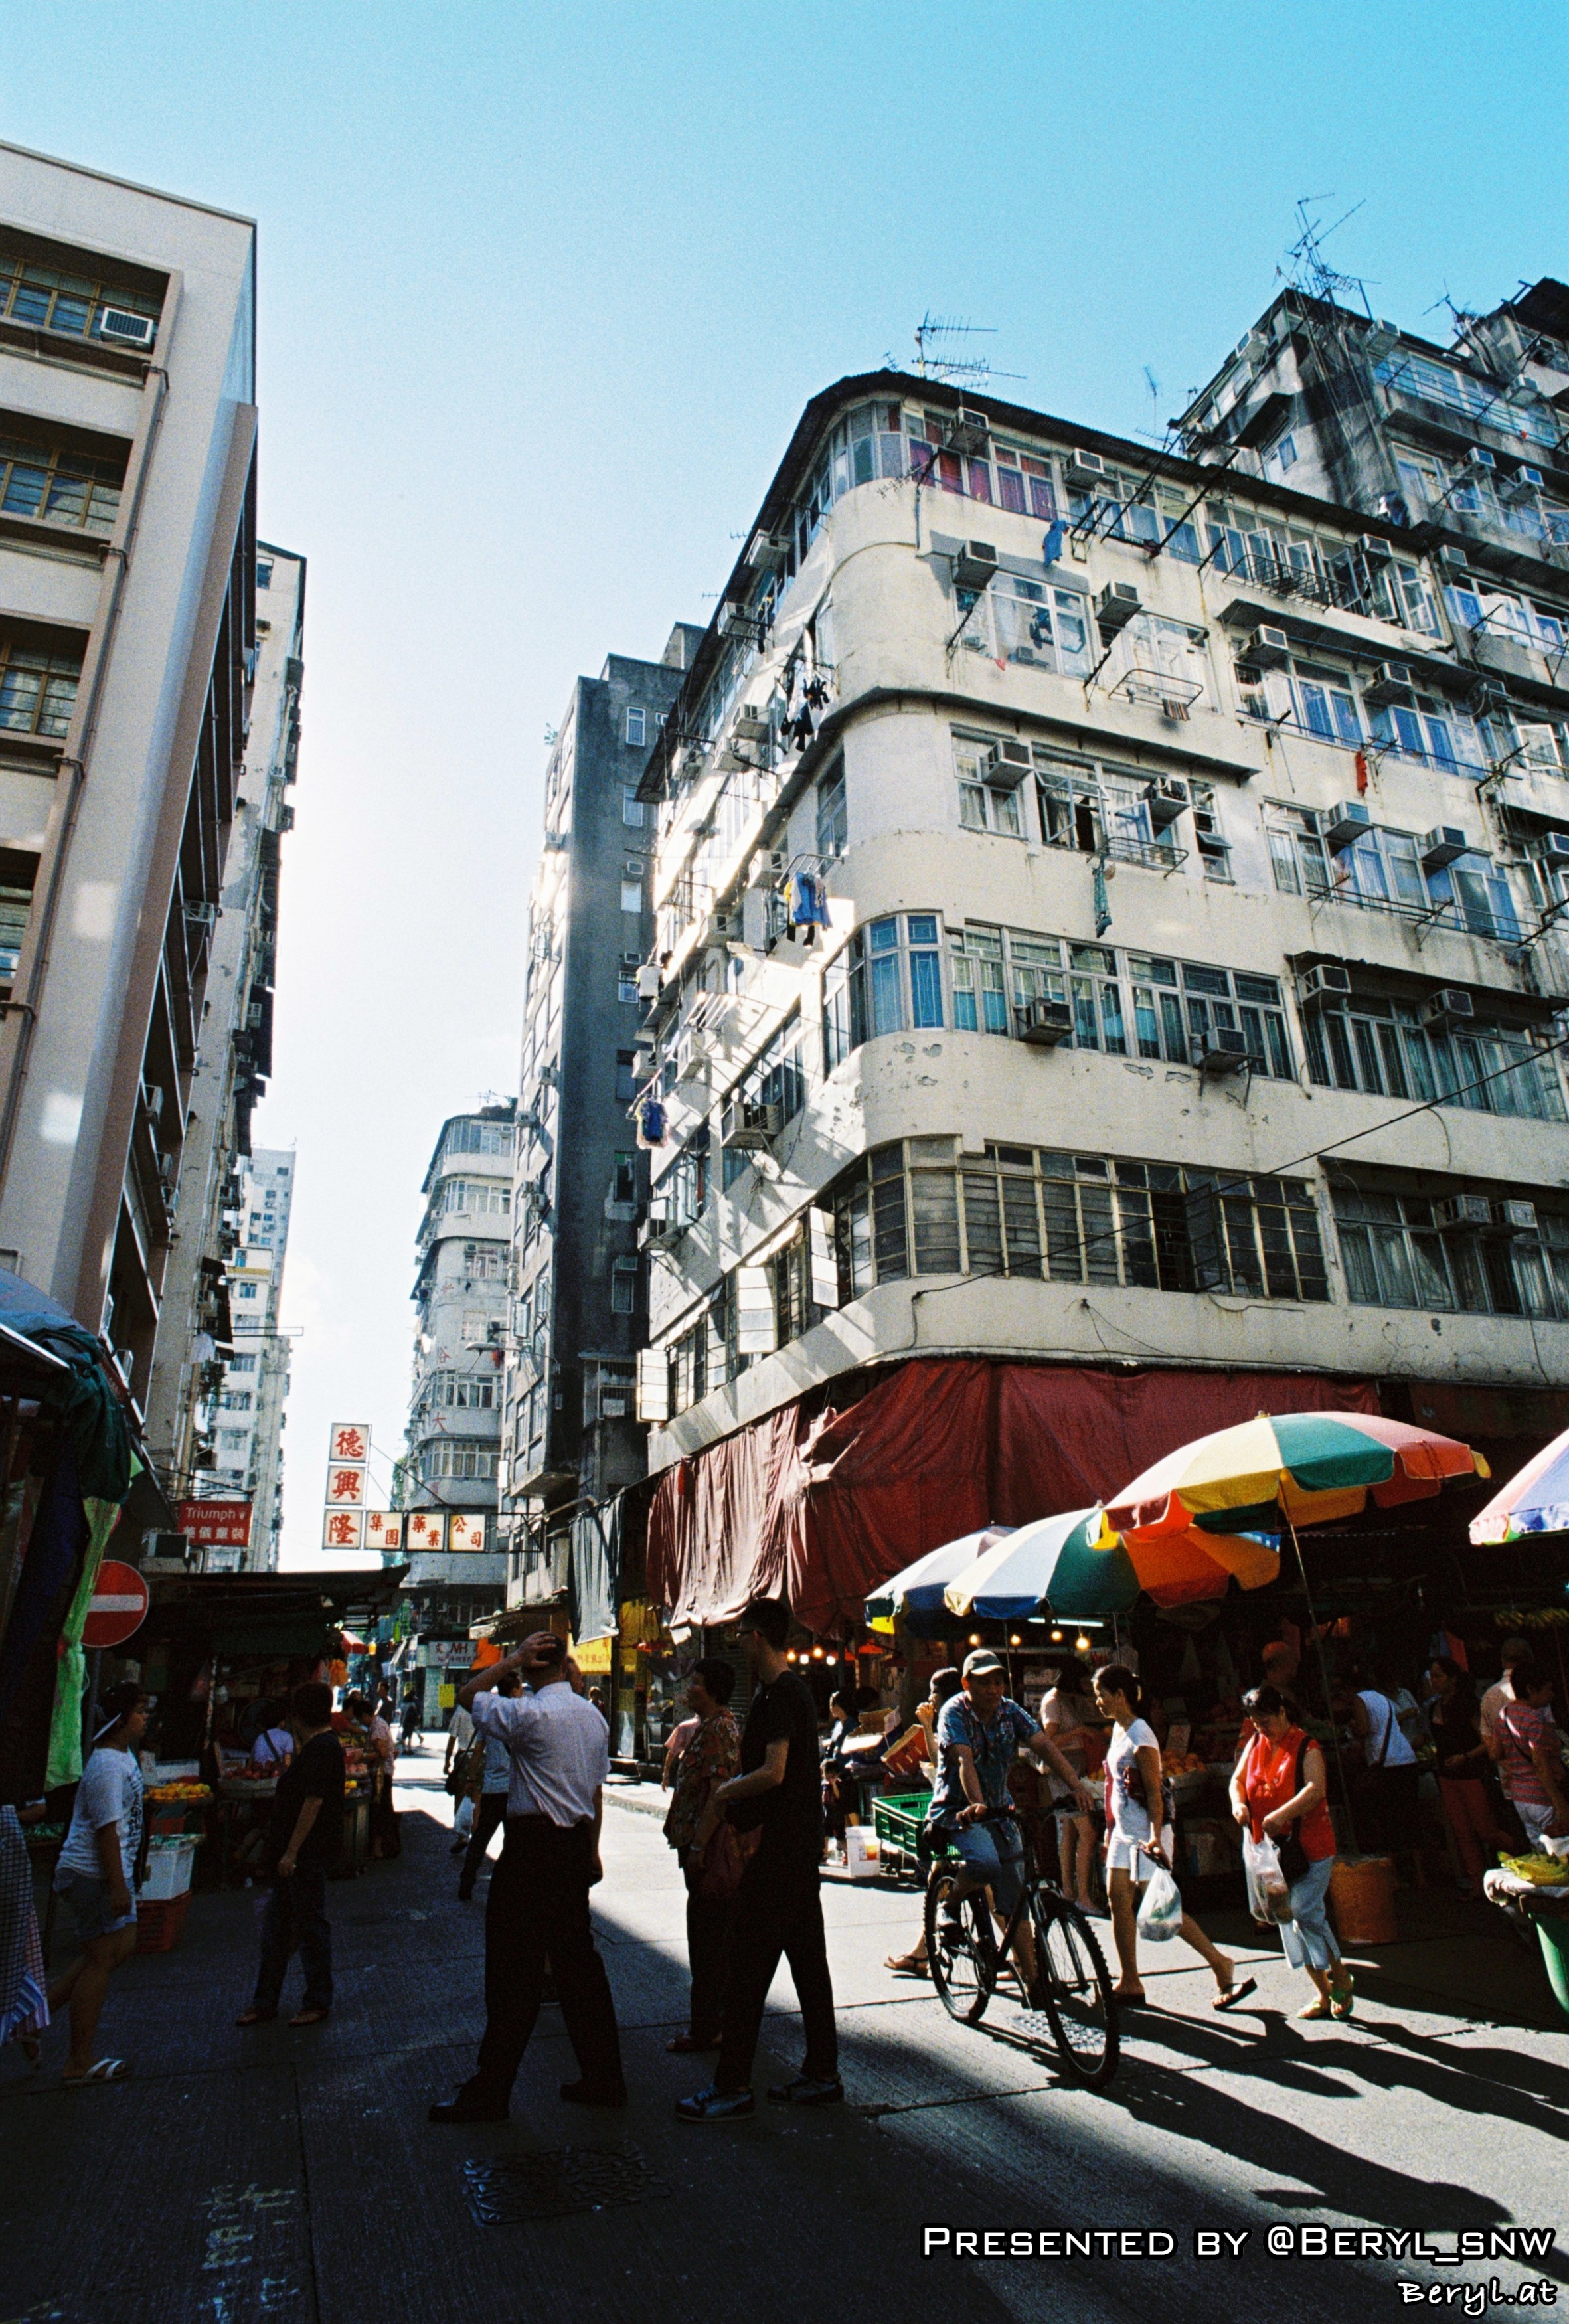
sea, ocean, pedestrian, sky, road, street, town, city, film, crowd, cityscape, downtown, analog, island, blue, nikon, tourism, infrastructure, hongkong, china, guangdong, guangzhou, negatives, fm2, solaris, metropolis, neighbourhood, urban area, human settlement